McDowell County, West Virginia

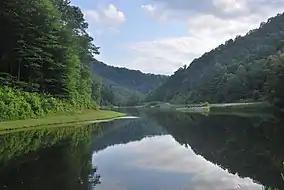
Anawalt Lake Wildlife Management Area in McDowell County

McDowell County is a county in the State of West Virginia. As of the 2020 census, the population was 19,111. Its county seat is Welch. McDowell County is the southernmost county in the state. It was created in 1858 by the Virginia General Assembly and named for Virginia Governor James McDowell. It became a part of West Virginia in 1863, when several Union-affiliated counties seceded from the state of Virginia during the American Civil War. McDowell County is located in the Cumberland Mountains, part of the Appalachia region.